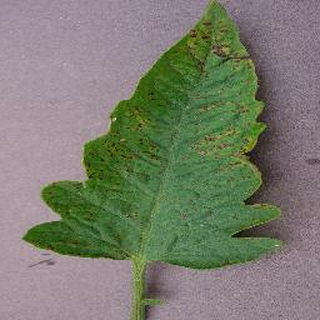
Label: tomato_septoria_leaf_spot